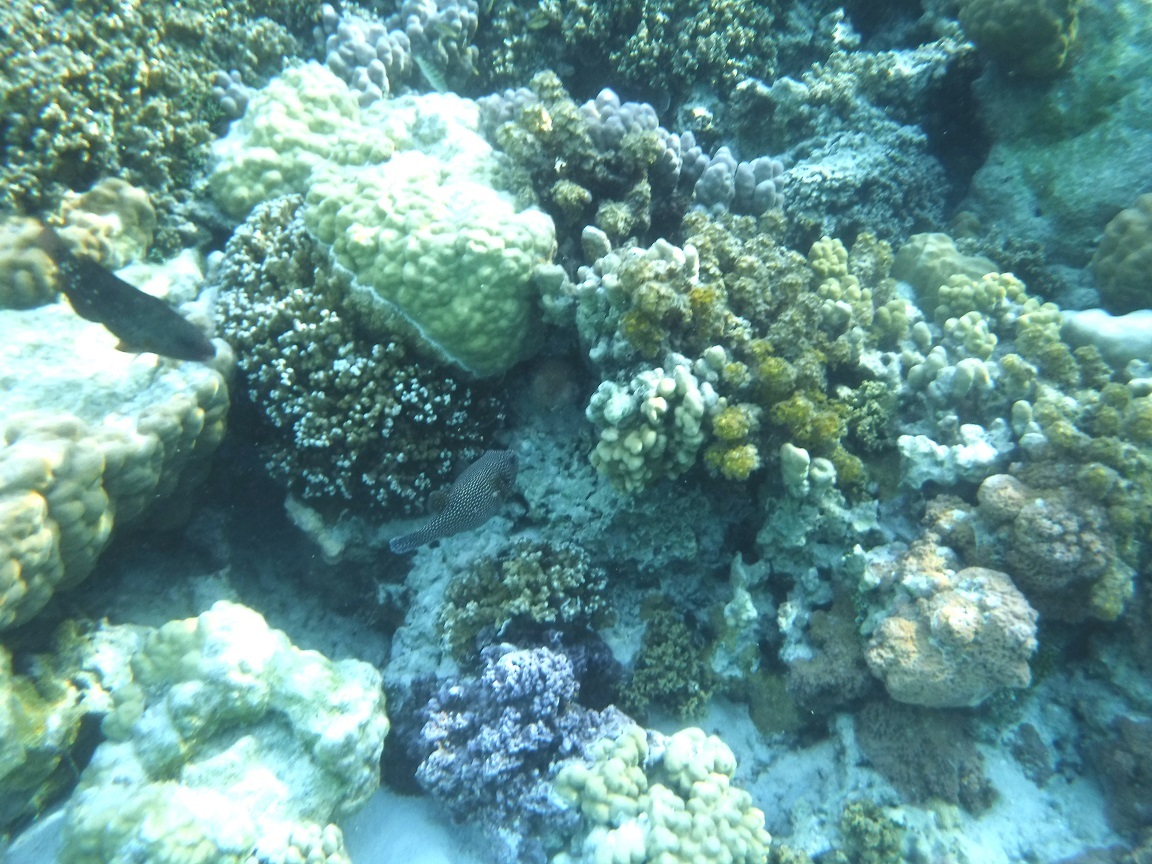
Arothron meleagris (Guineafowl Puffer)